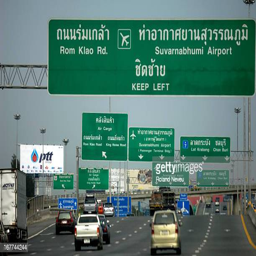
multiple signs on the expressway to the airport